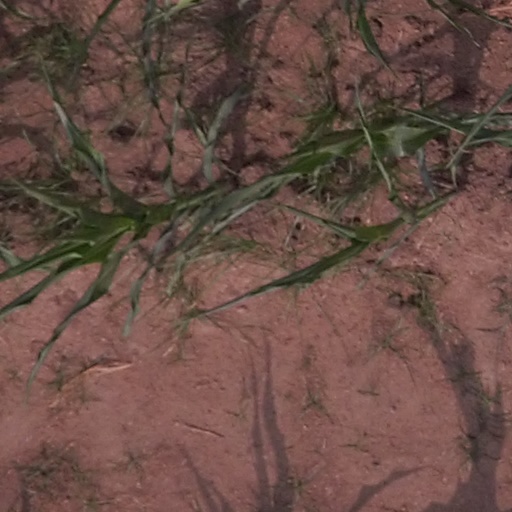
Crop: maize; corn